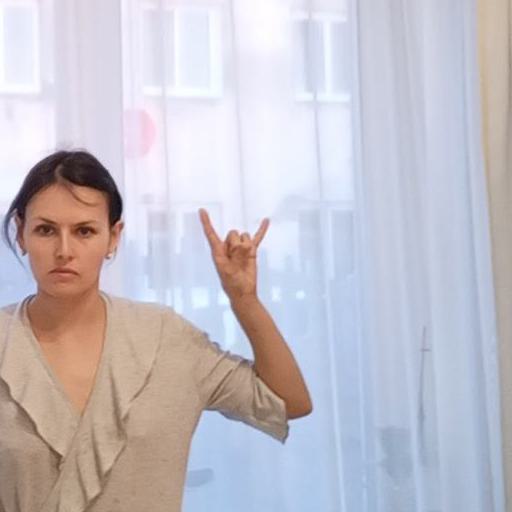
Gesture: rock